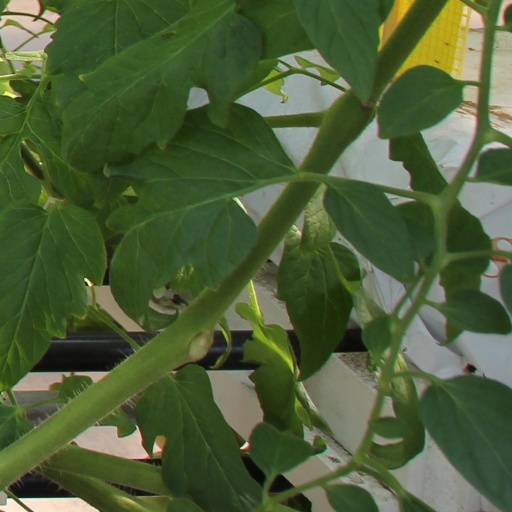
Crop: tomato